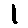
Label: 1